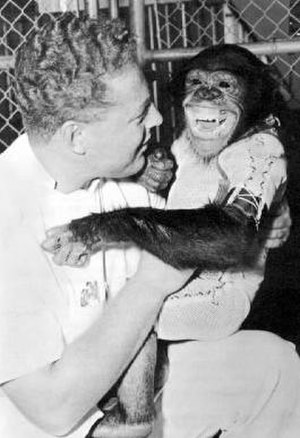
Store menneskeaber
Homo sapiens og Pan troglodytes
Homo sapiens og Pan troglodytes
De store menneskeaber er en taksonomisk familie af primater, der omfatter syv nulevende arter i fire slægter: Pongo, Gorilla, Pan og Homo.